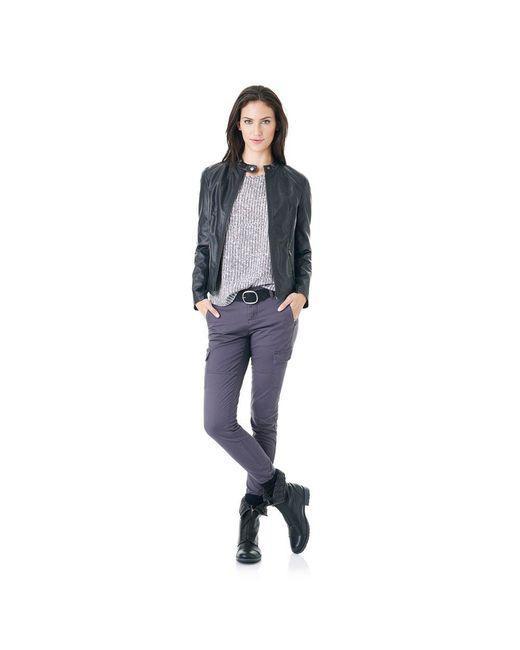
schwarze Lederjacke Rock Style Outfit